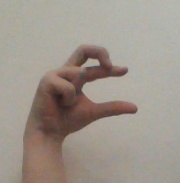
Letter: thal